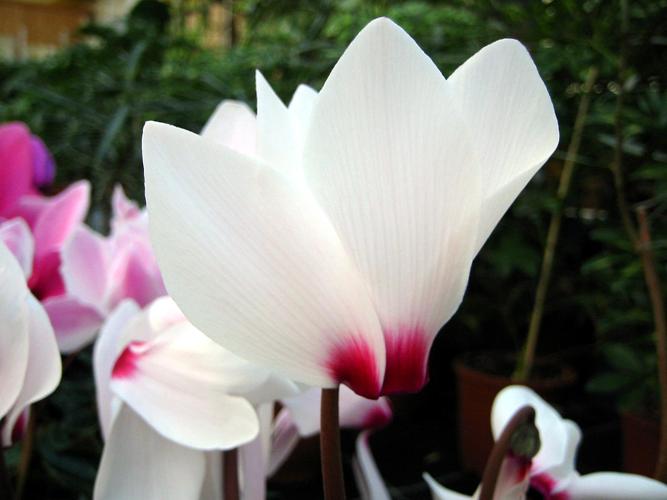
Label: cyclamen